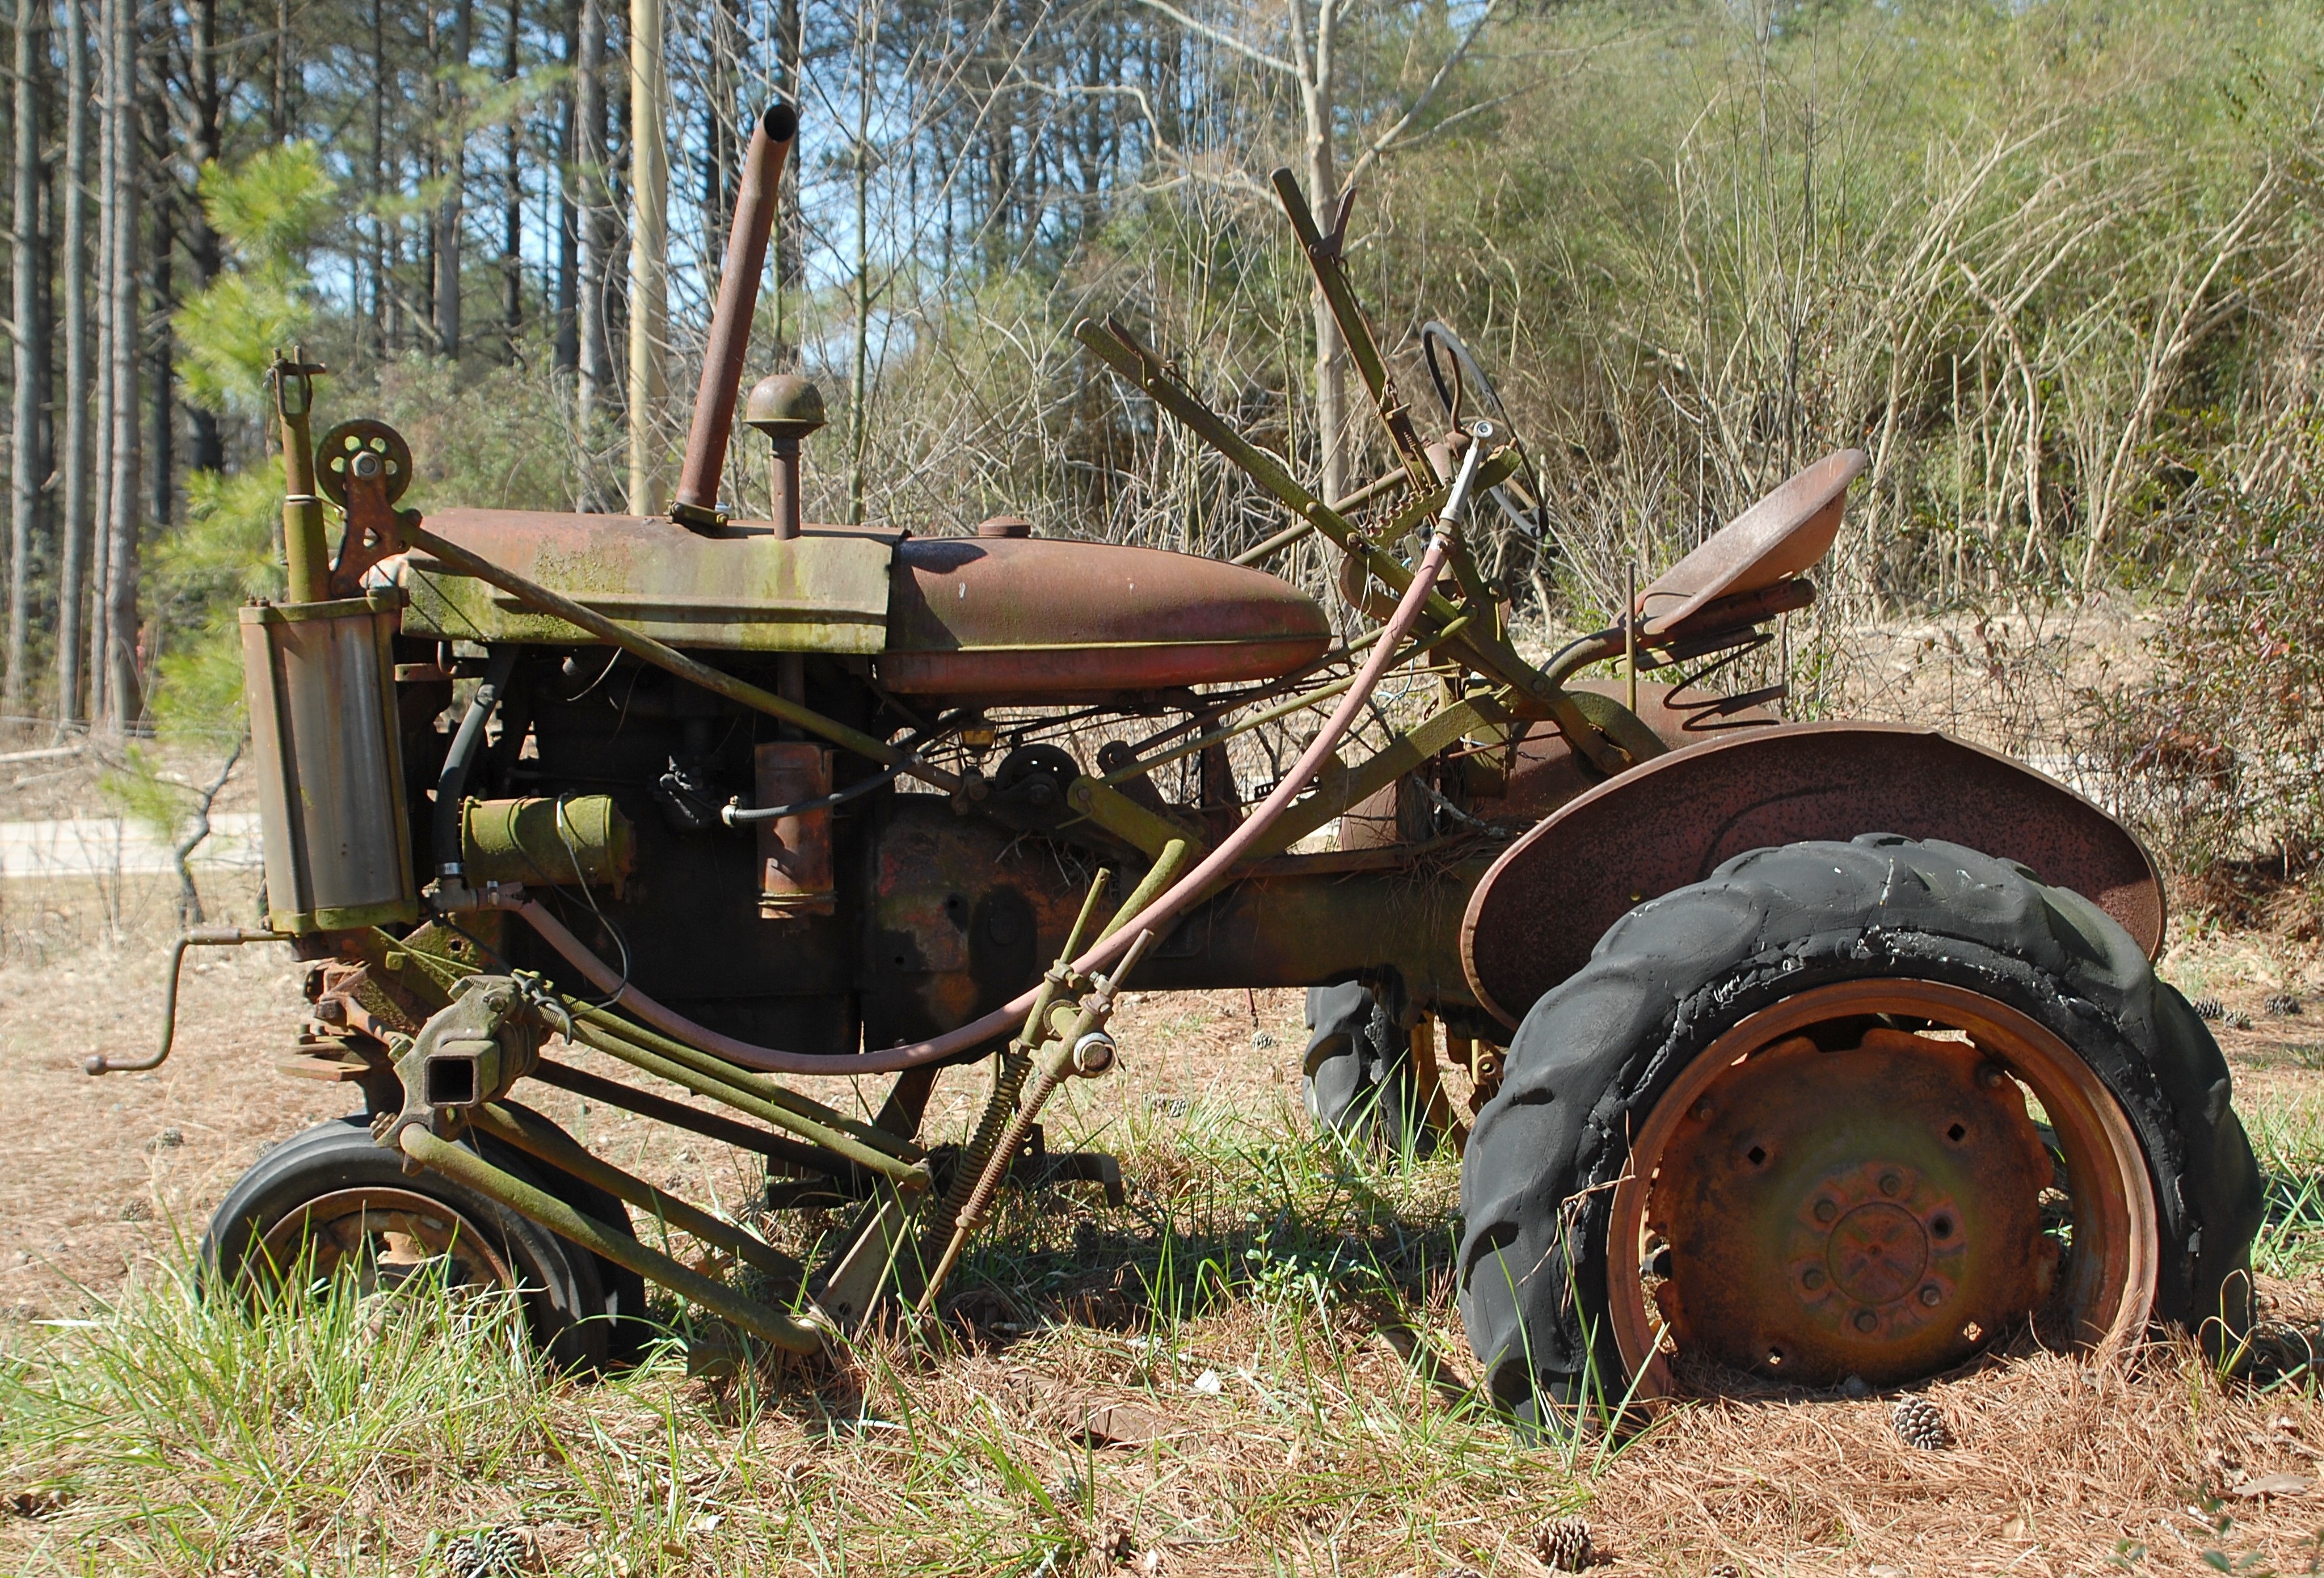
tractor, farm, vintage, antique, wheel, cart, retro, old, rustic, transportation, transport, rural, farming, vehicle, equipment, broken, metal, abandoned, machine, machinery, nostalgia, grunge, agriculture, farmland, agricultural, engine, rusty, carriage, obsolete, agricultural machinery, rusty tractor